Ørum Church (Norddjurs Municipality)

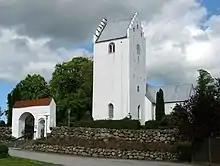
Ørum Kirke from the southwest

Ørum Church (Danish: "Ørum Kirke") is a church in the village of Ørum Djurs in Norddjurs Municipality.